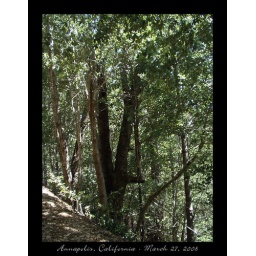
Oak tree along road near our house.